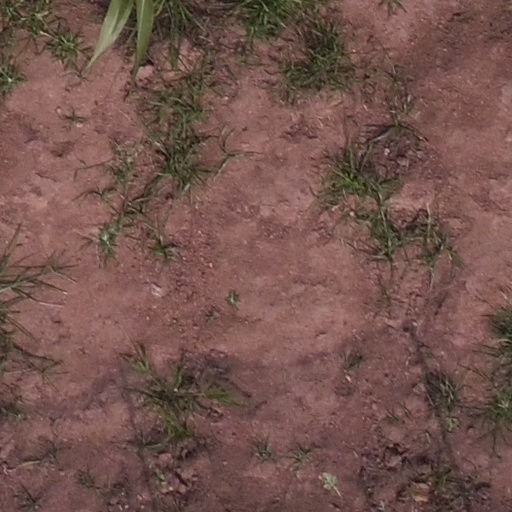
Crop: maize; corn